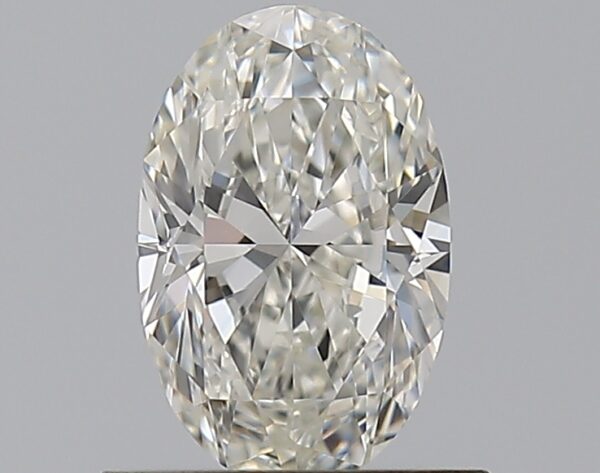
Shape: oval
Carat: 0.7
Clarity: VS1
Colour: I
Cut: EX
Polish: EX
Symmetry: VG
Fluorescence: ST
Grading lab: GIA
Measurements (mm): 7.31 x 4.7 x 2.97